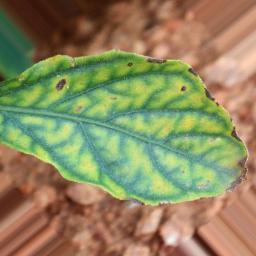
Label: cercospora